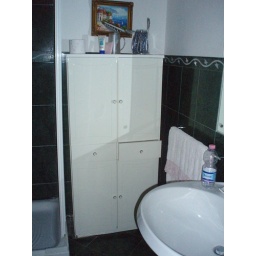
My bathroom in the house I'm staying at